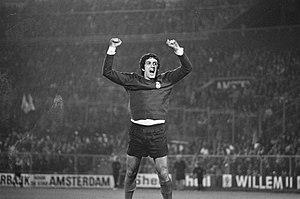
Mariano García Remón, né le 30 septembre 1950 à Madrid, est un footballeur espagnol. Il jouait au poste de gardien de but.